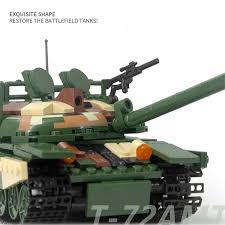
Label: T-72